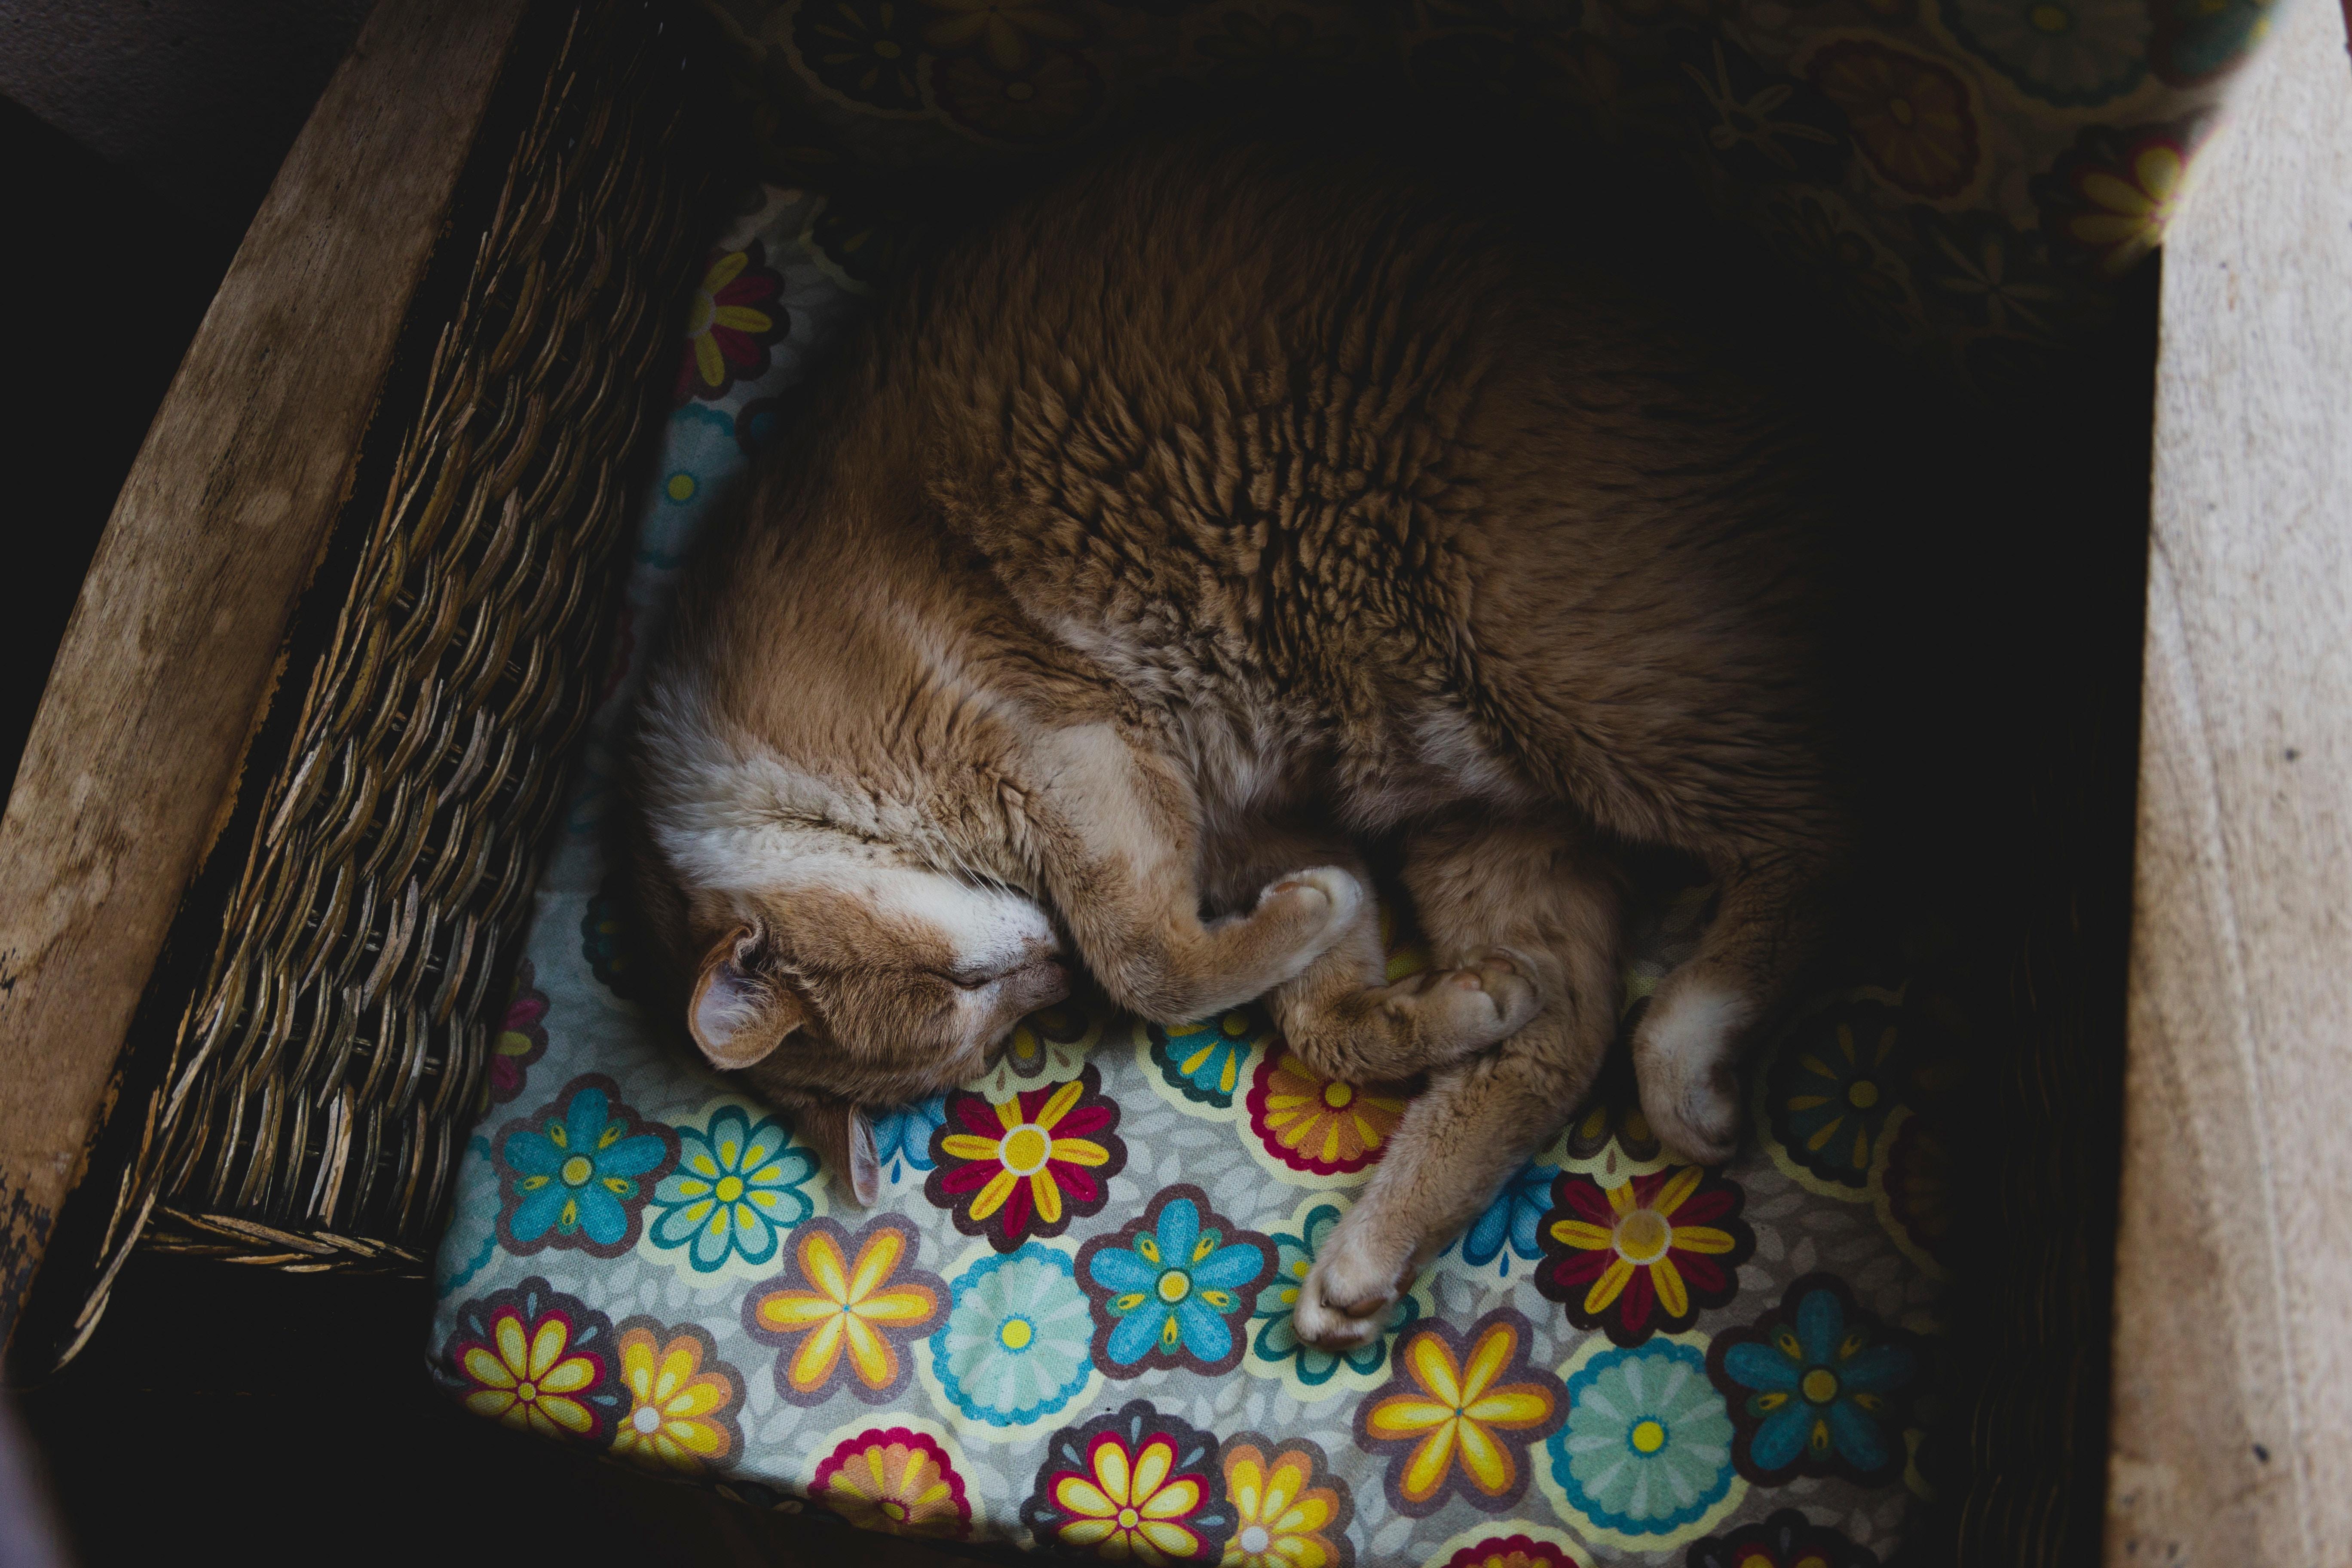
cat